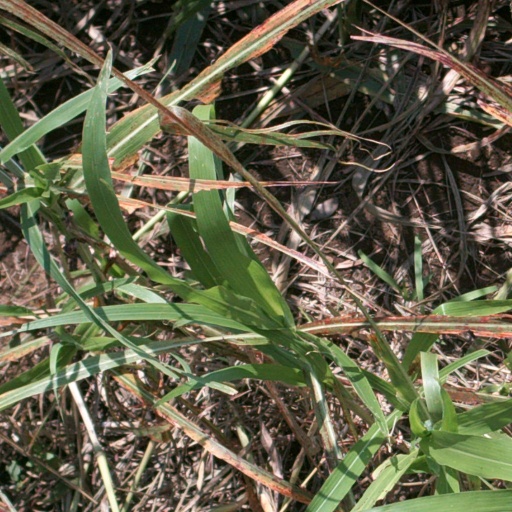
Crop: sorghum